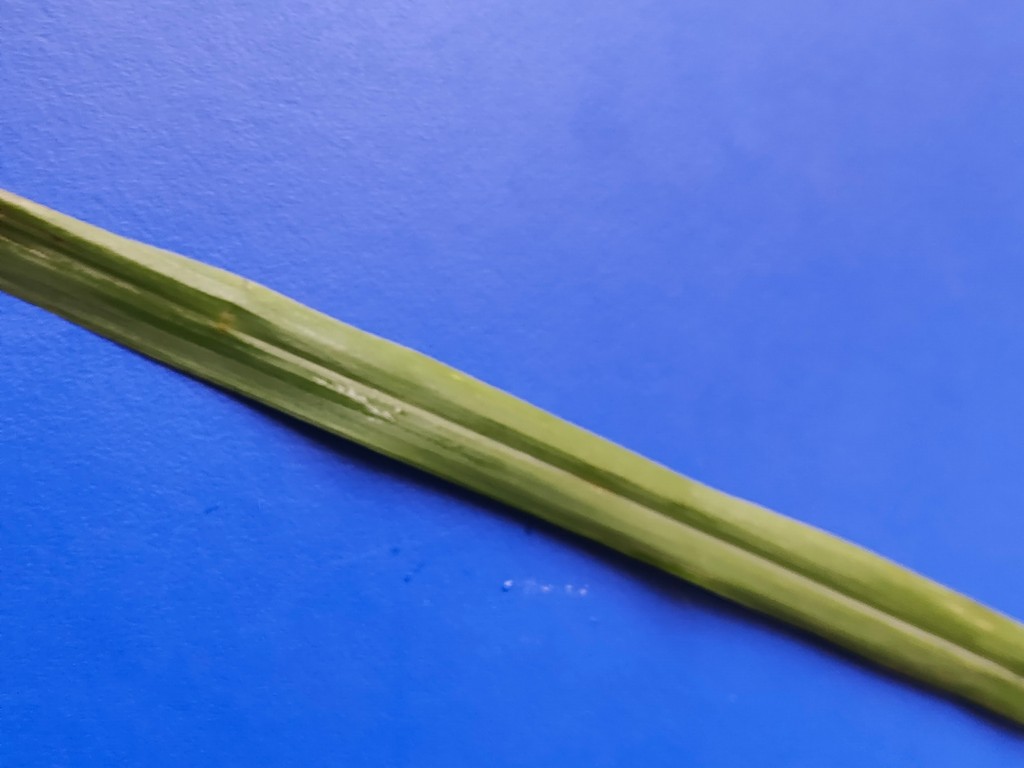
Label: Healthy